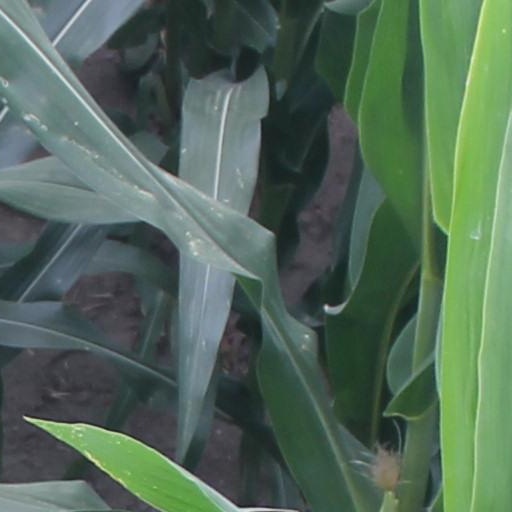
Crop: maize; corn